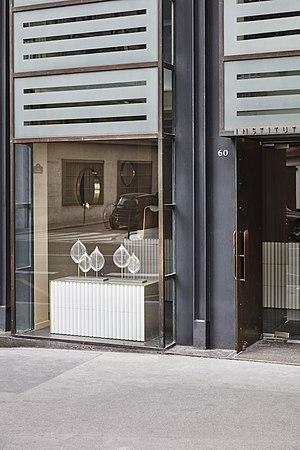
L'Institut finlandais est un institut culturel représentant la Finlande en France, inauguré en 1990 au 60, rue des Écoles, dans le 5ᵉ arrondissement de Paris. Il est une plateforme indépendante et pluridisciplinaire entre les deux pays.